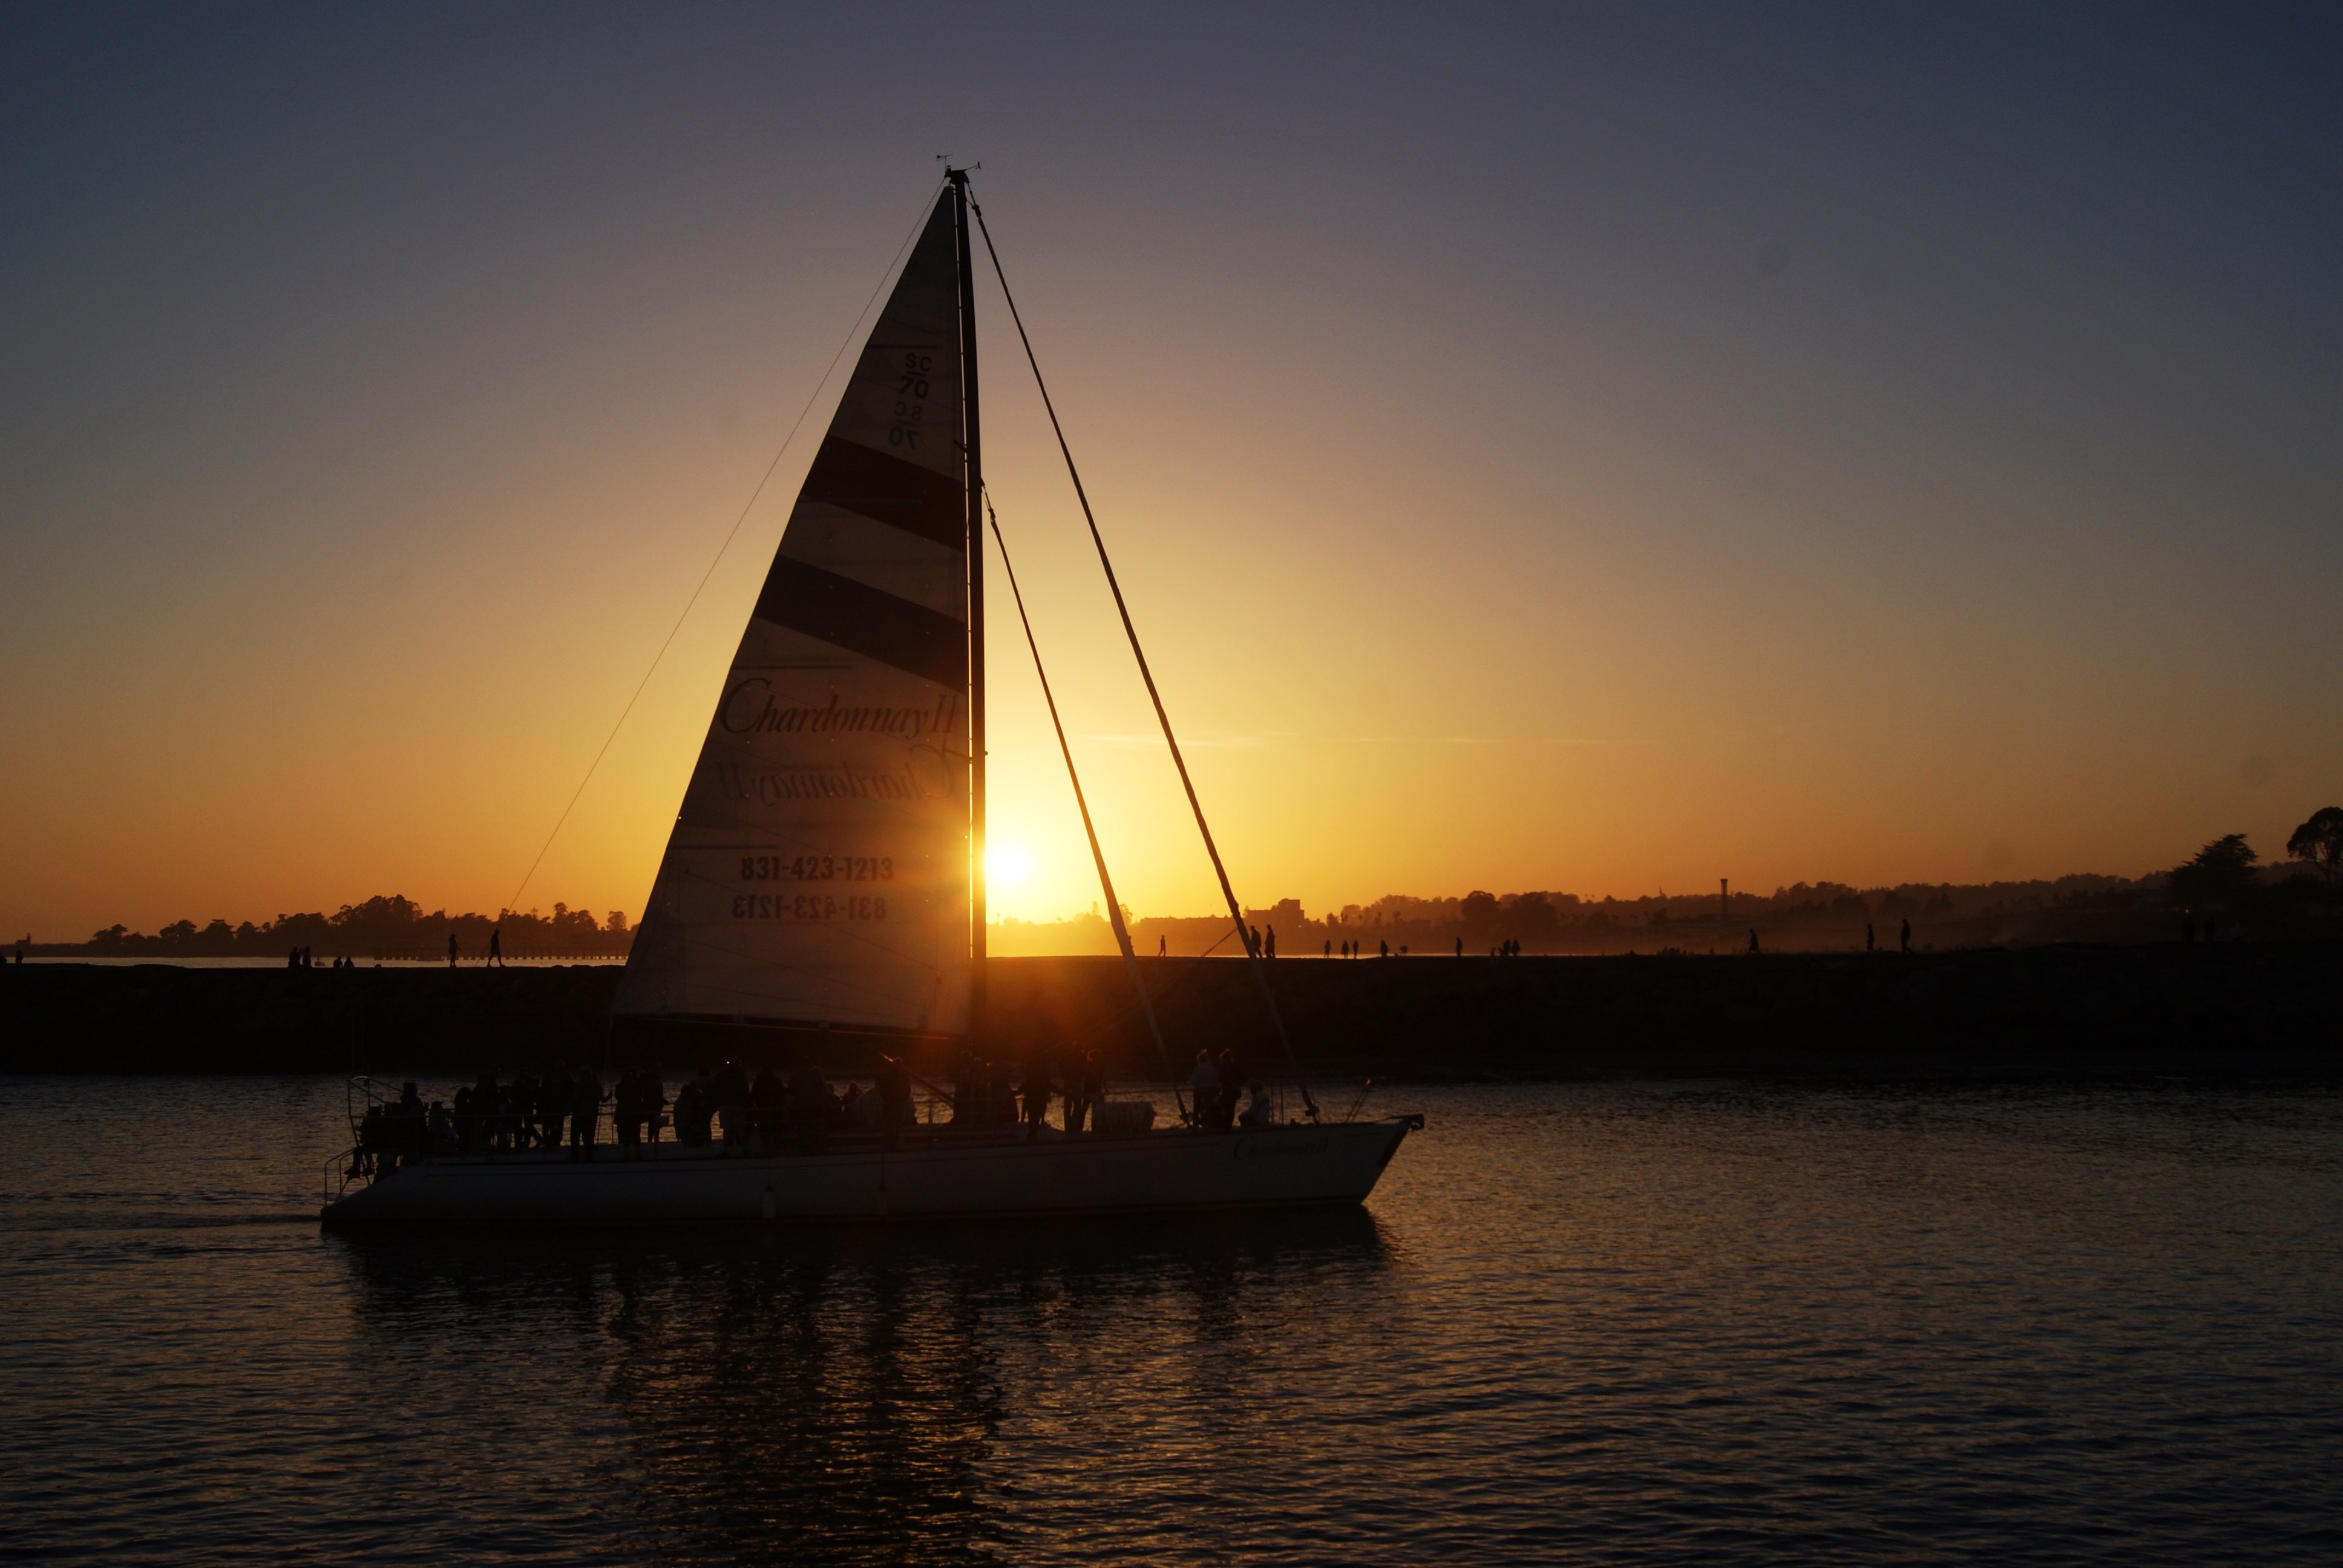
sea, horizon, dock, sunrise, sunset, boat, bridge, night, sunlight, morning, dawn, dusk, evening, reflection, vehicle, mast, bay, sailboat, sail